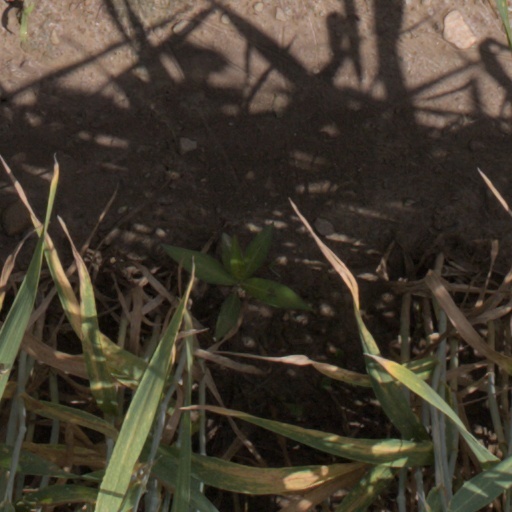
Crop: wheat